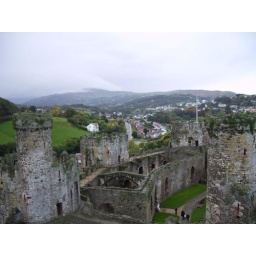
What was a fine clear afternoon becomes the classic Welsh sky in no time at all.